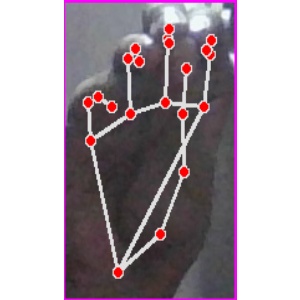
अक्षर: ङ